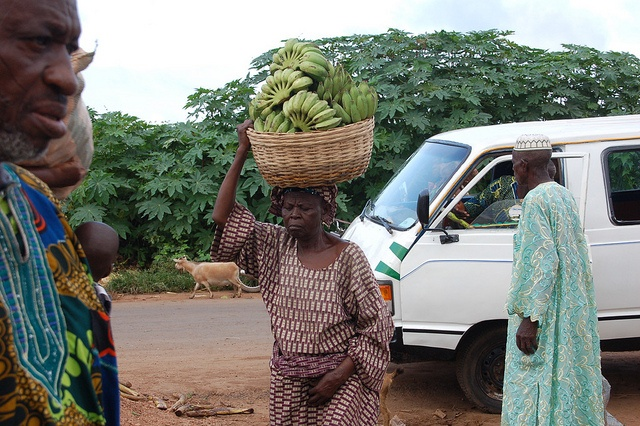
A woman with a basket full of banana bushels in it.
A woman carrying a large basket of unripe bananas across a dirt field.
A woman that is standing around a group of people with a basket on her head.
People walk near a woman with a basket of bananas on her head.
A woman carries a basket of bananas on her head while some men stand around.